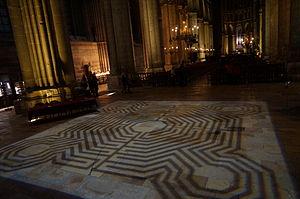
Labyrinthe projeté à l'entrée de la cathédrale
Le labyrinthe de la cathédrale de Reims était un labyrinthe d'église installé sur le sol de la nef de la cathédrale Notre-Dame de Reims. Il figure notamment sur le logotype des monuments historiques français.